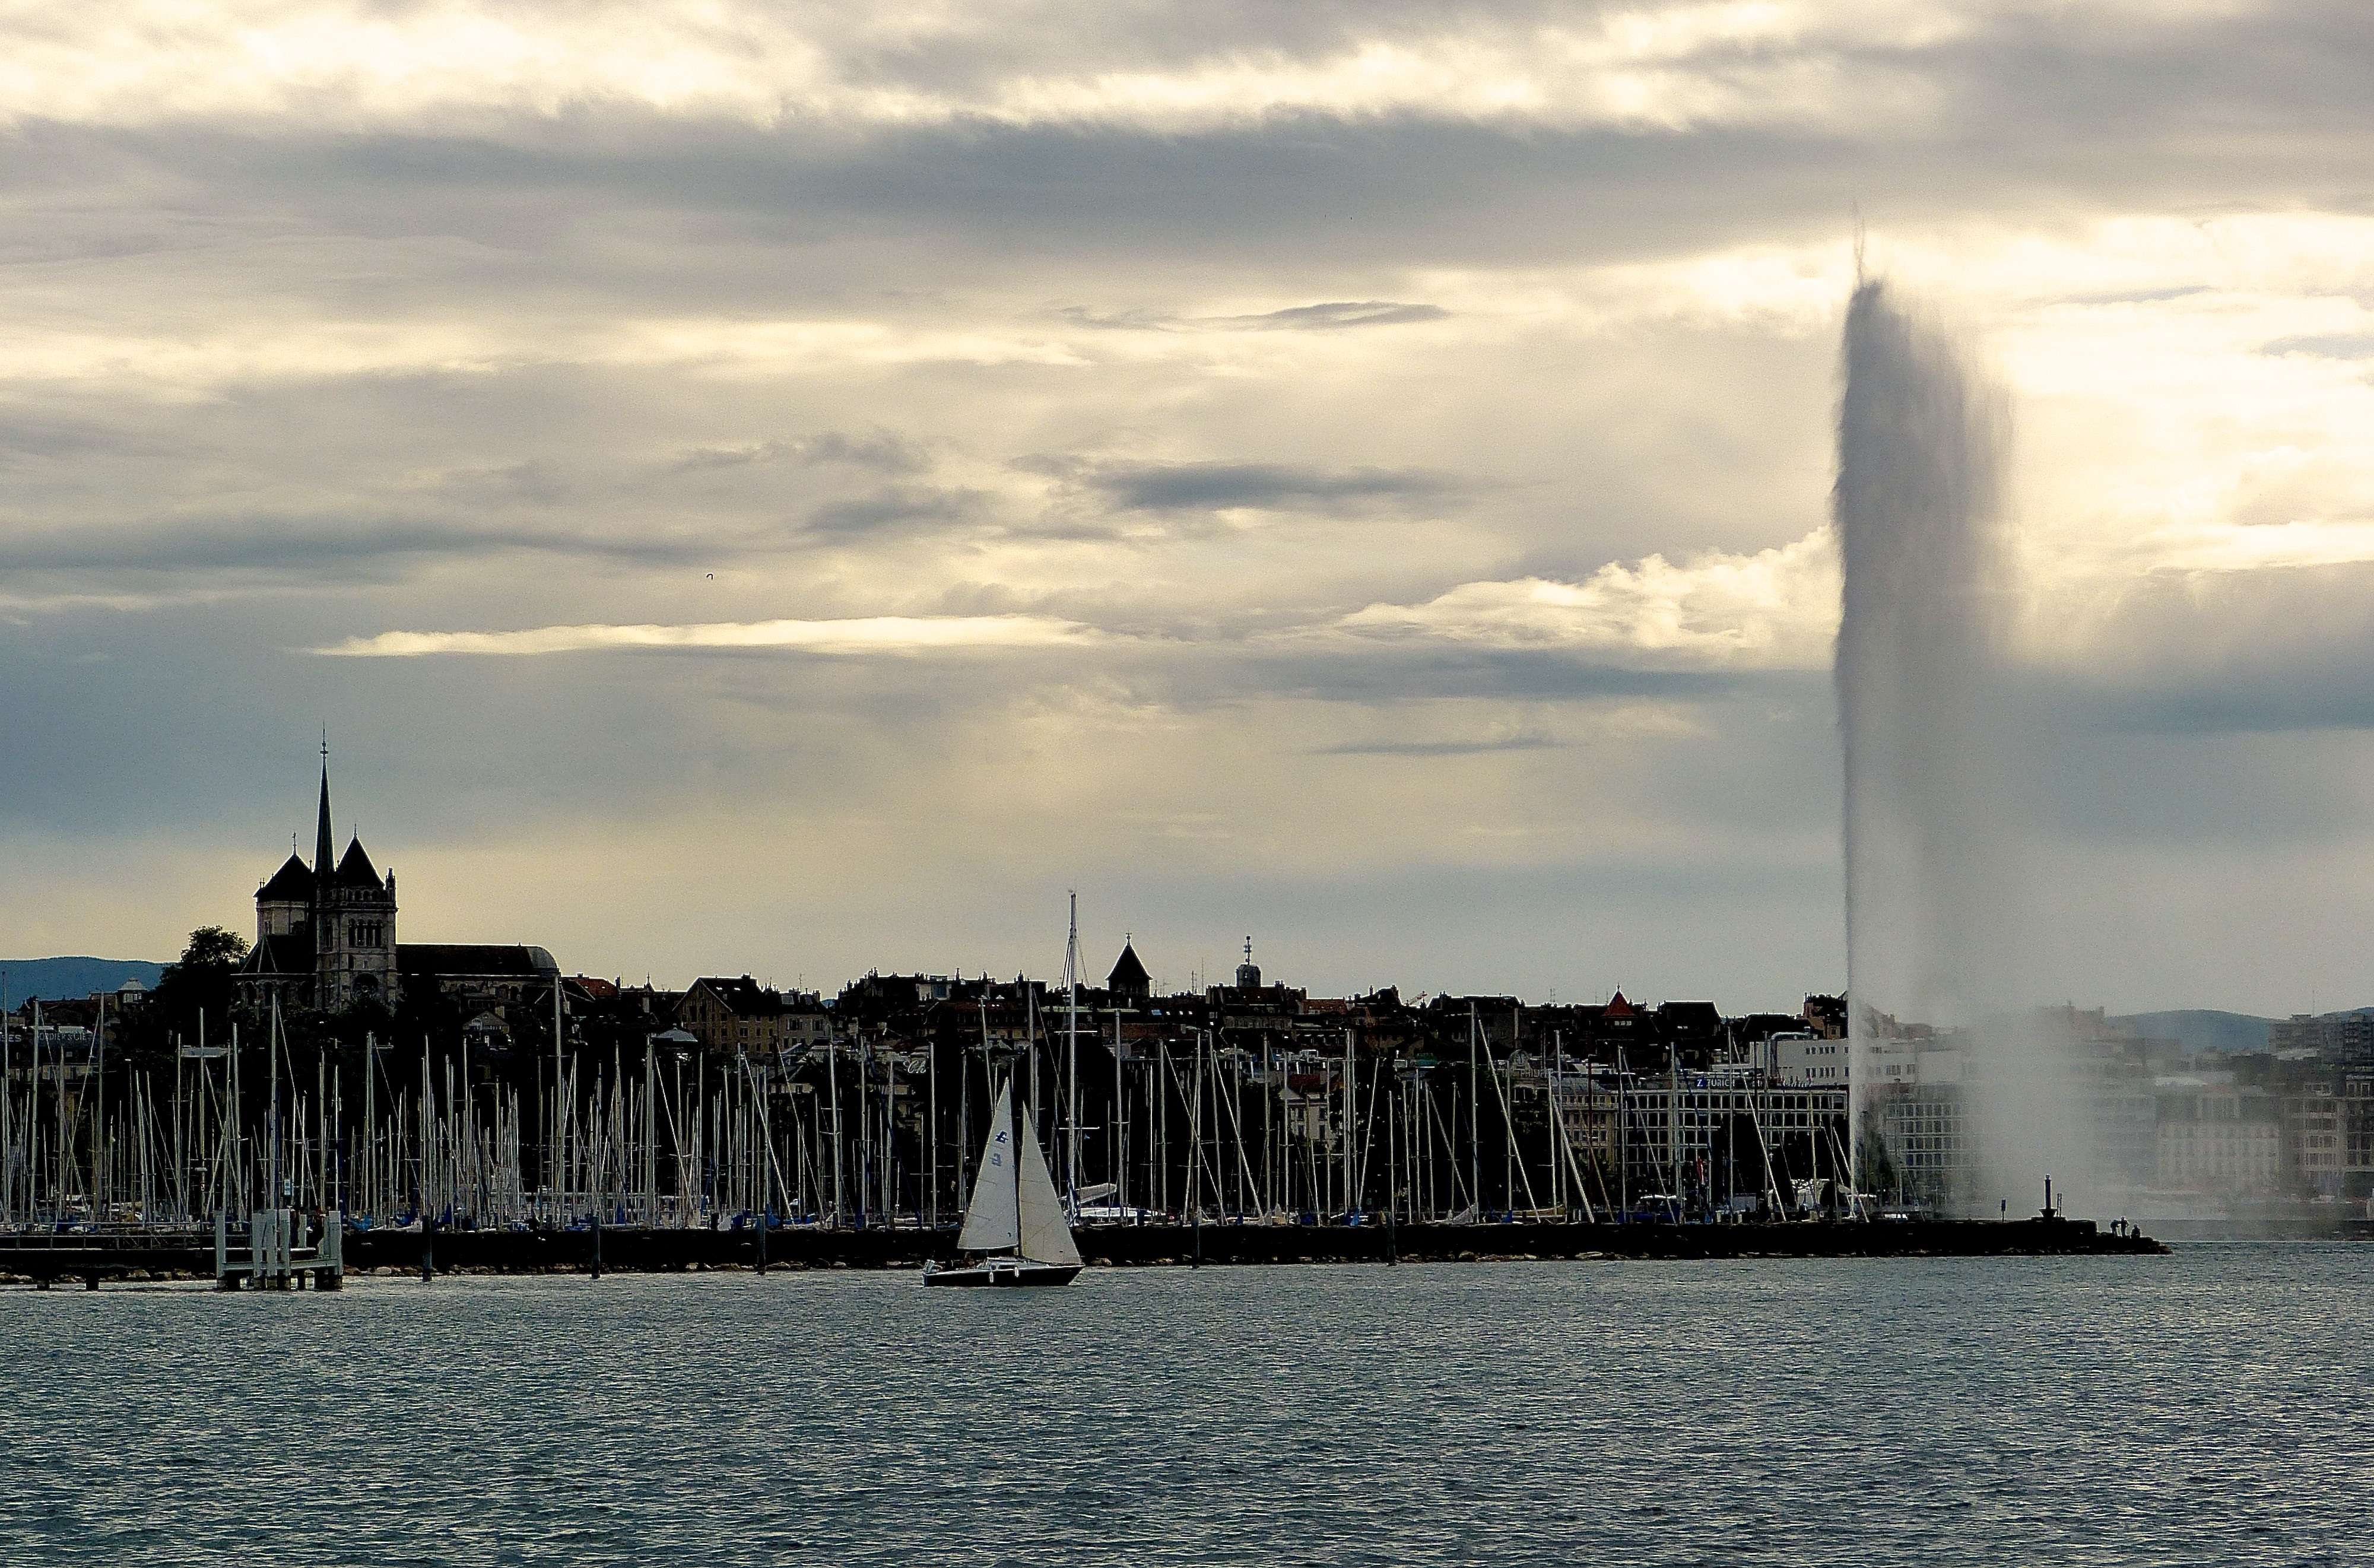
sea, coast, horizon, cloud, sky, skyline, morning, wave, city, skyscraper, river, cityscape, dusk, evening, reflection, vehicle, bay, landmark, harbor, waterway, body of water, geneva, sea bay, urban area, human settlement